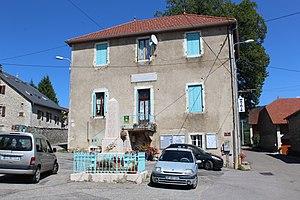
Mairie de Songieu, Haut-Valromey.
Songieu est une ancienne commune française, située dans le département de l'Ain en région Auvergne-Rhône-Alpes intégrée au Haut-Valromey avec Hotonnes, Le Grand-Abergement et Le Petit-Abergement.